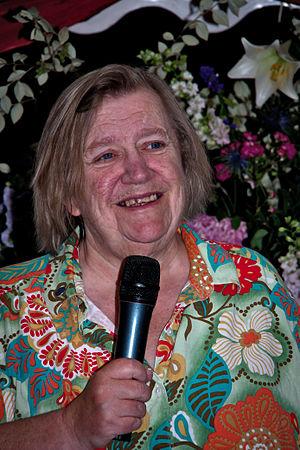
Clarissa Theresa Philomena Aileen Mary Josephine Agnes Elsie Trilby Louise Esmerelda Dickson Wright est une célèbre cuisinière anglaise, animatrice de télévision, écrivaine, femme d'affaires et avocate. Elle est surtout connue comme l'une des Two Fat Ladies, un programme télévisé de cuisine qu'elle anime avec Jennifer Paterson. Elle est arbitre de cricket accréditée et l'une des deux seules femmes à intégrer la Worshipful Company of Butchers.